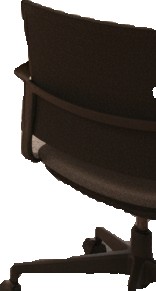
Surface category: chair